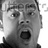
Emotion: surprise